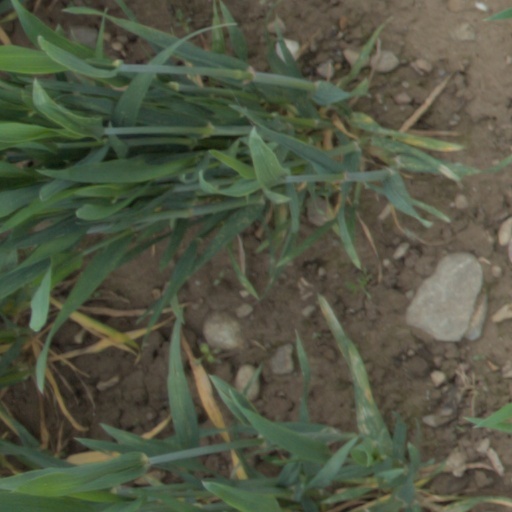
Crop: wheat